List of mass graves from Soviet mass executions

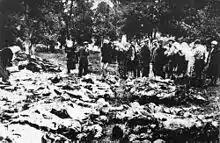
People of Vinnytsia searching for relatives among the victims of the Vinnytsia massacre exhumed from a mass grave in 1943.

In the final years of the USSR and after its dissolution in 1991, killing fields and burial sites were uncovered and memorialised across the countries of the former Soviet Union. Some dated back to the Red Terror or to the intervening years when the secret police in all major Soviet cities regularly used unmarked graves in existing cemeteries to dispose of those they executed or killed during interrogation. Most came into existence during the Great Purge.